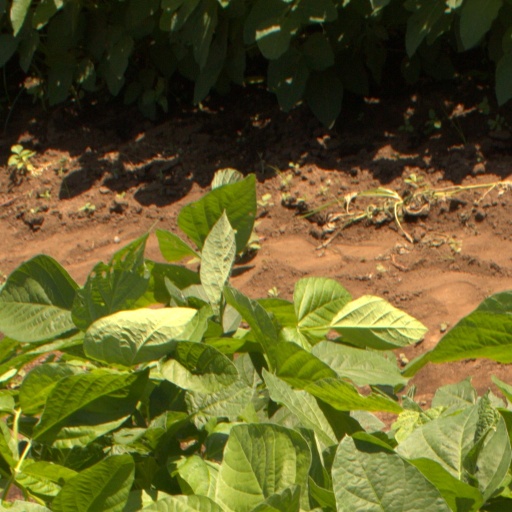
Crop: soybean